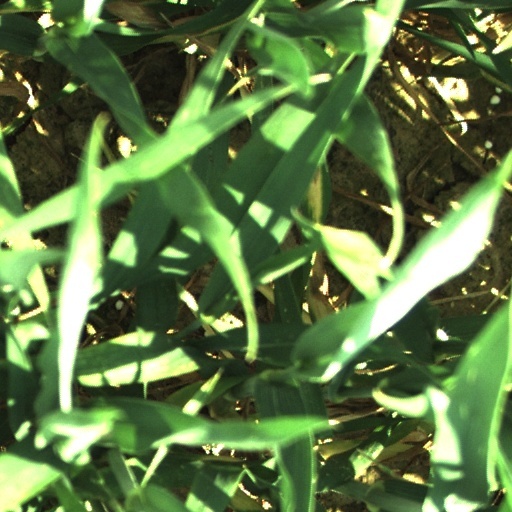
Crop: wheat